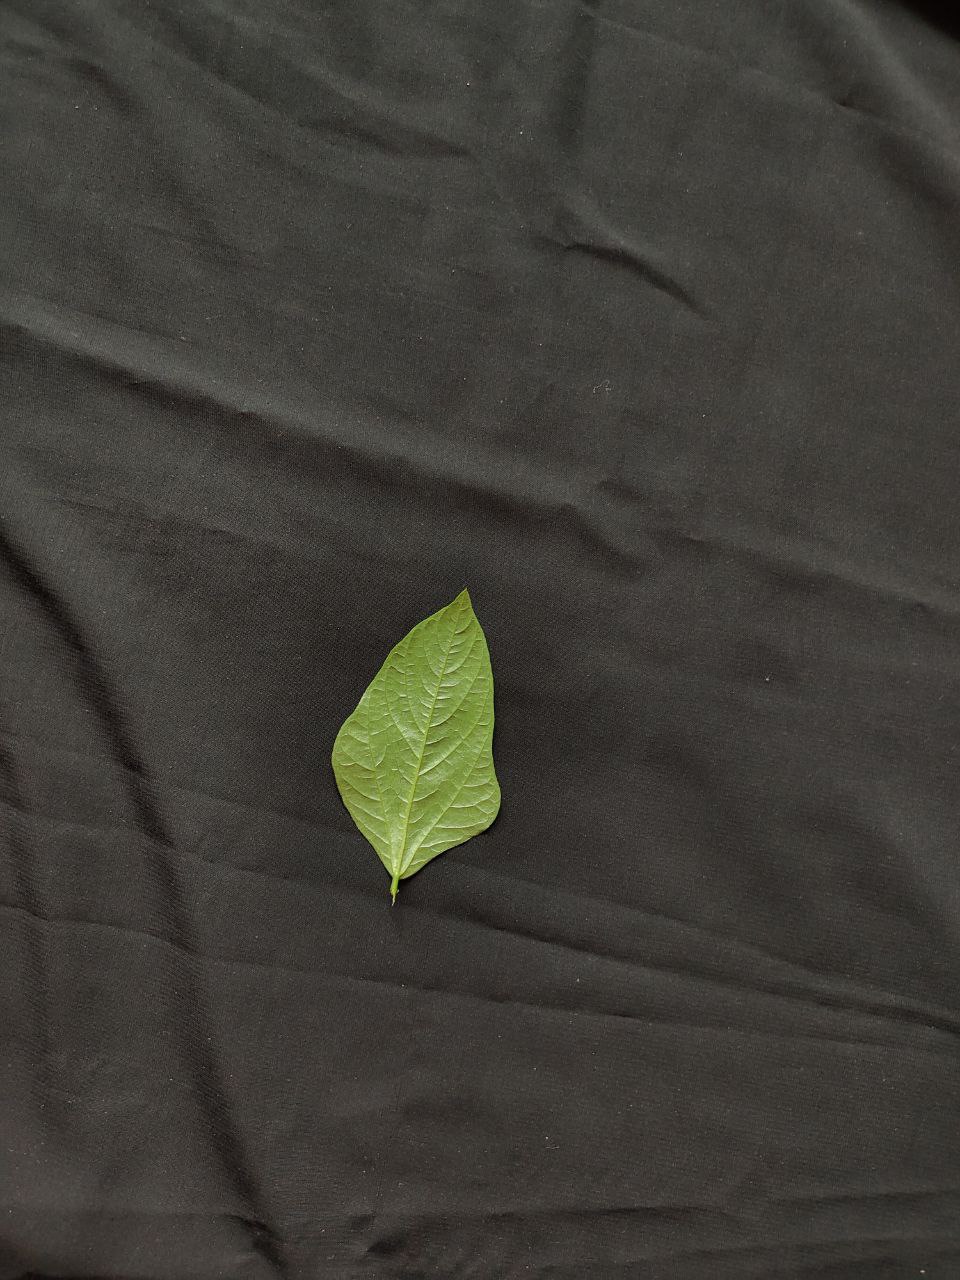
Crop: cowpea
Leaf condition: Fresh Leaf